Bradie Tennell

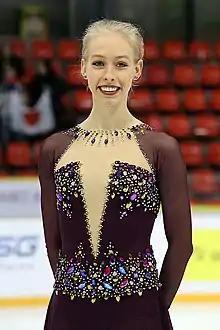
Tennell at the 2018 Internationaux de France

Tennell started the 2018–2019 season by attending U.S. Figure Skating's Champs Camp, a training camp for elite skaters, in August 2018; she said while there: "I want to be a whole new skater, unrecognizable from last season". She also worked on being more expressive, less shy, and allowing her personality to come through in her skating. Her choreographer Benoit Richaud said that as of 2018, she was "still under construction" and that she needed to build upon her technical abilities. Her programs were more challenging, with fewer and more difficult transitions. She also added a triple Lutz-triple loop combination in both her short program and free skate and a triple Lutz-triple toe in her free skate and worked to improve her edges on her triple flip. Reporter Karen Rosen stated that Tennell competed "with an intensity" missing from the previous season.